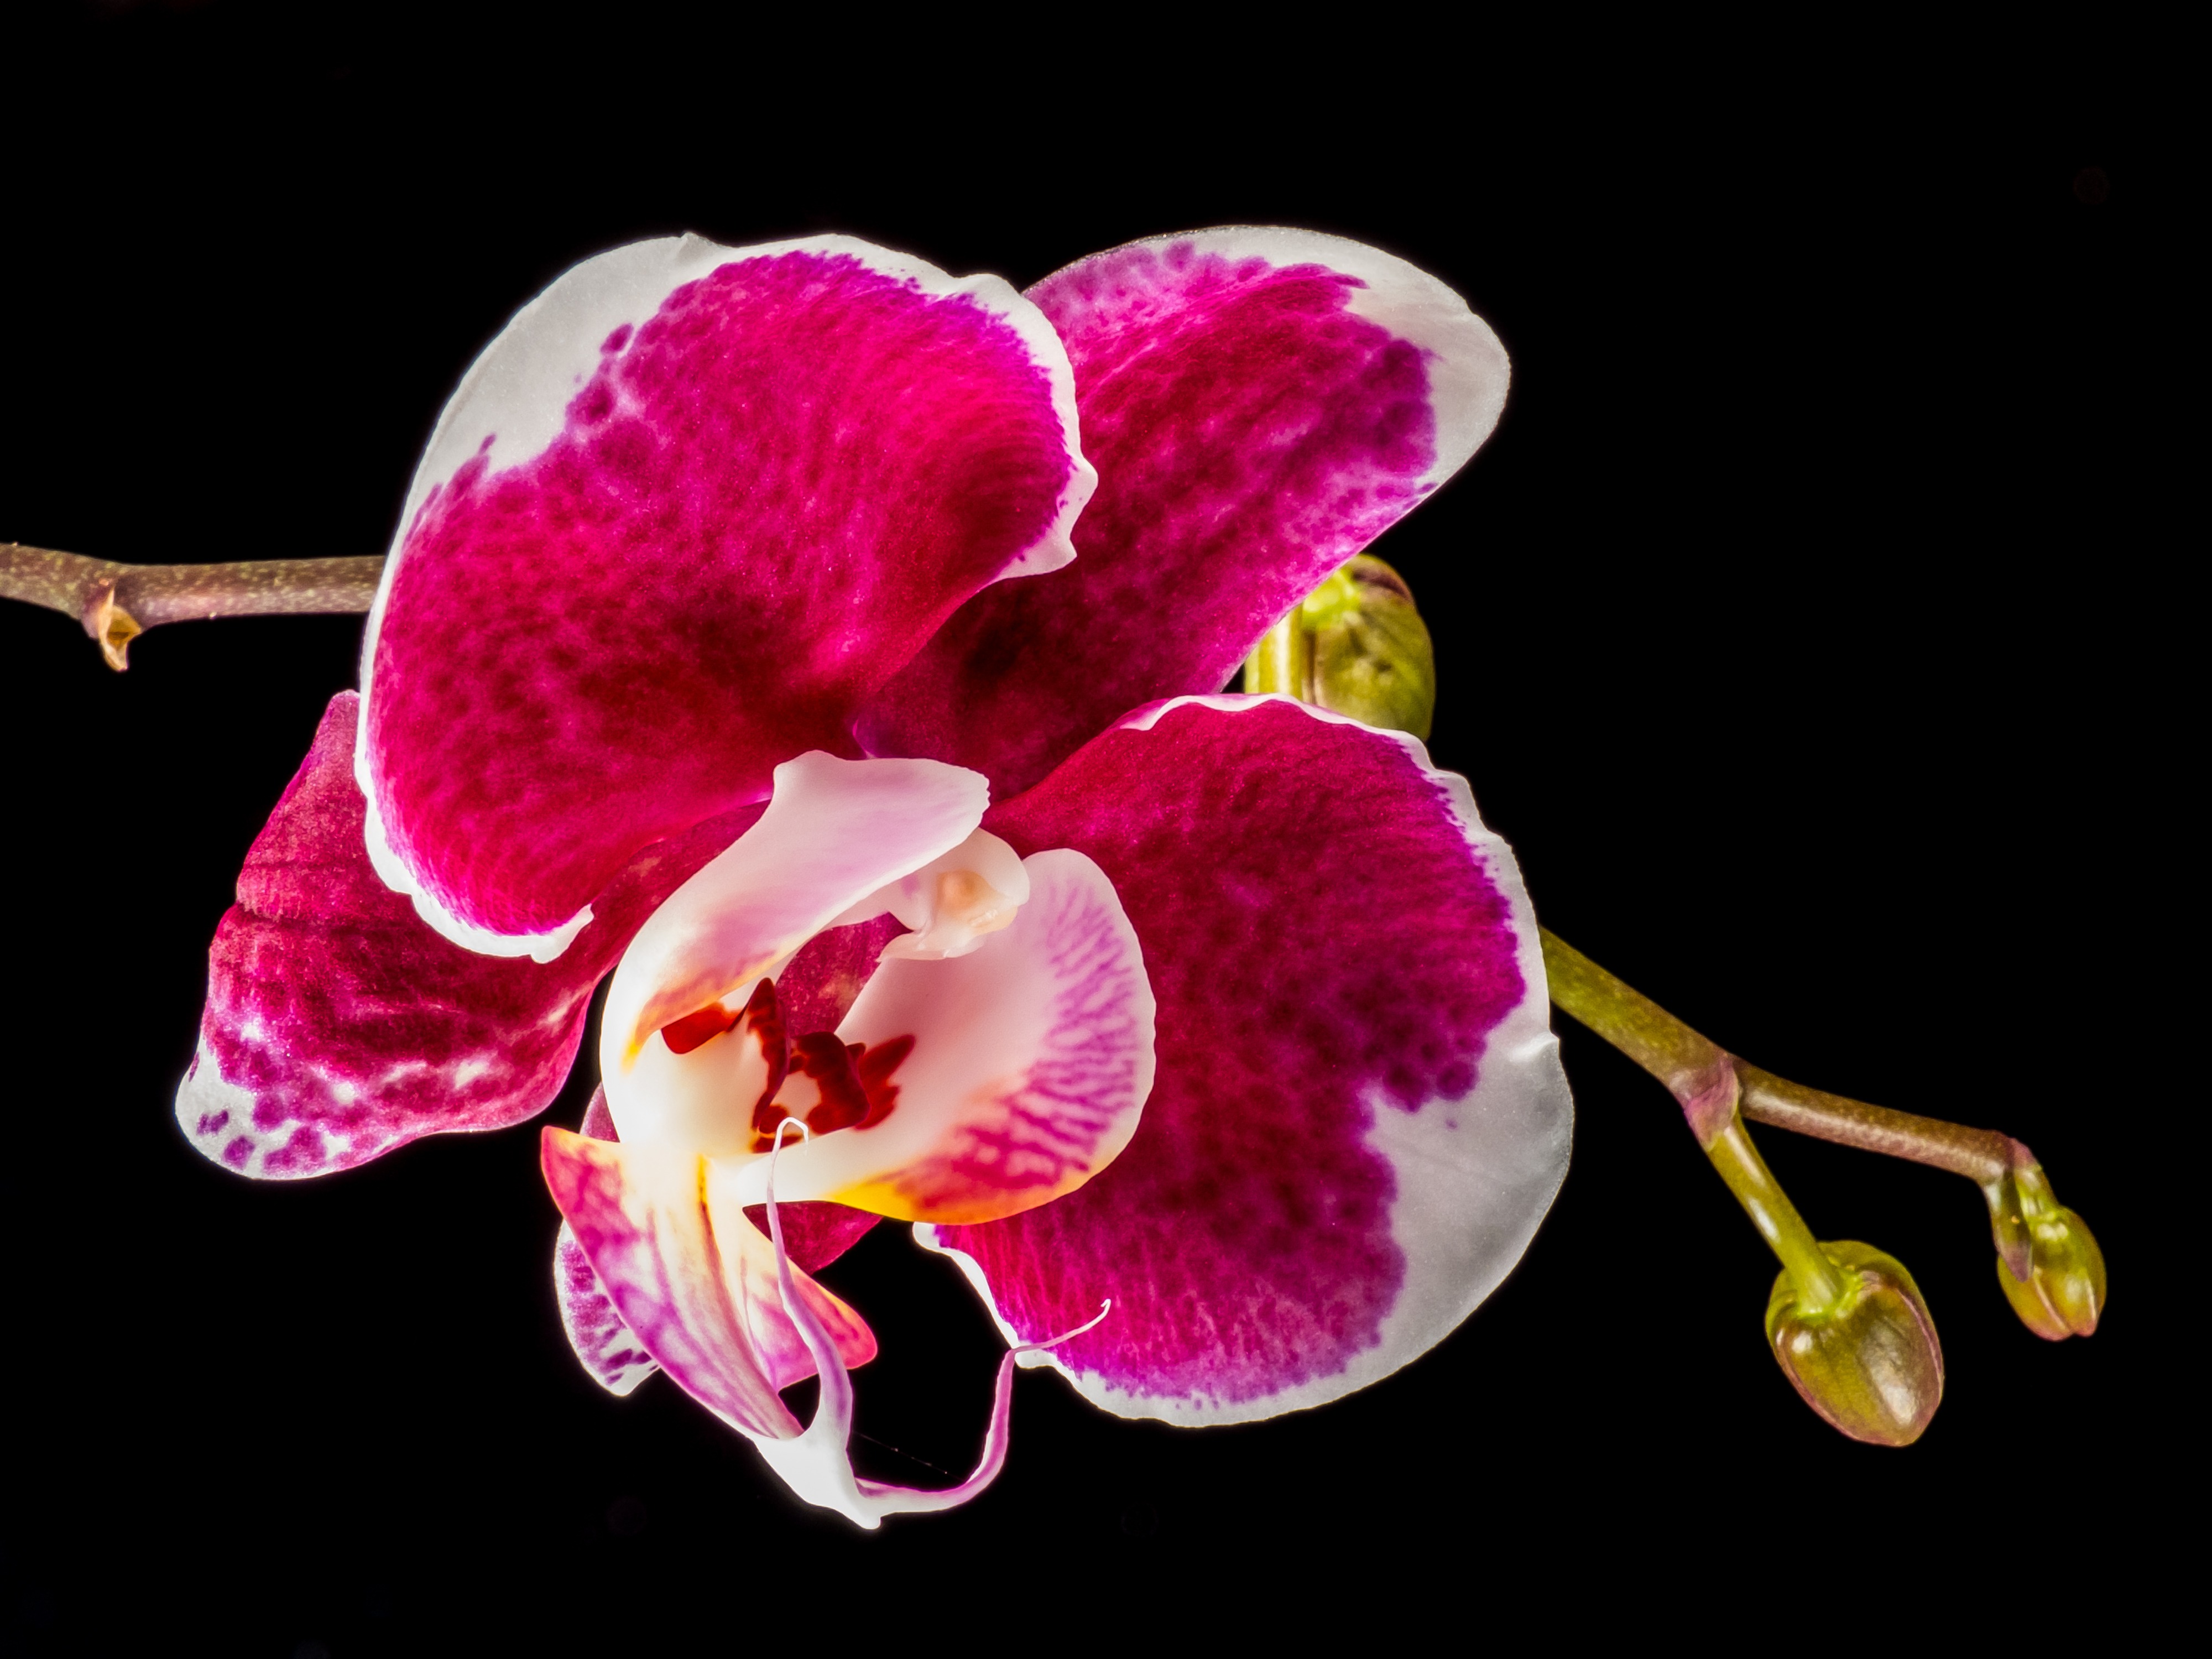
blossom, plant, photography, flower, petal, bloom, pink, close, flora, orchid, close up, human body, eye, organ, macro photography, flowering plant, red white, plant stem, land plant, moth orchid, violet family